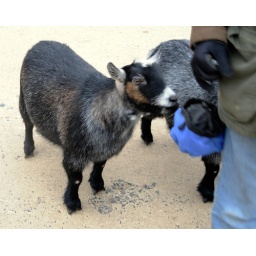
There are treats in the blue bag - goats in Tyler Park Dec 25 2010